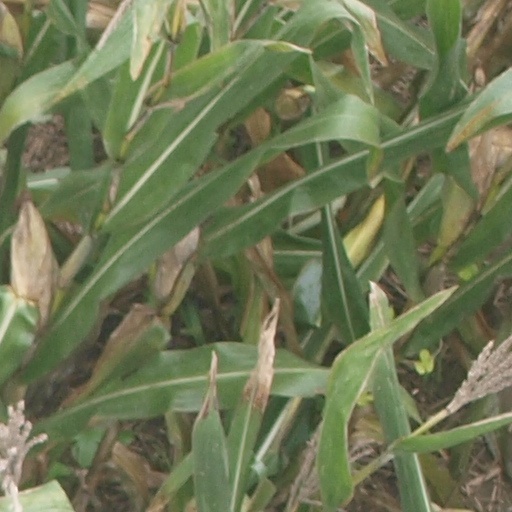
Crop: maize; corn